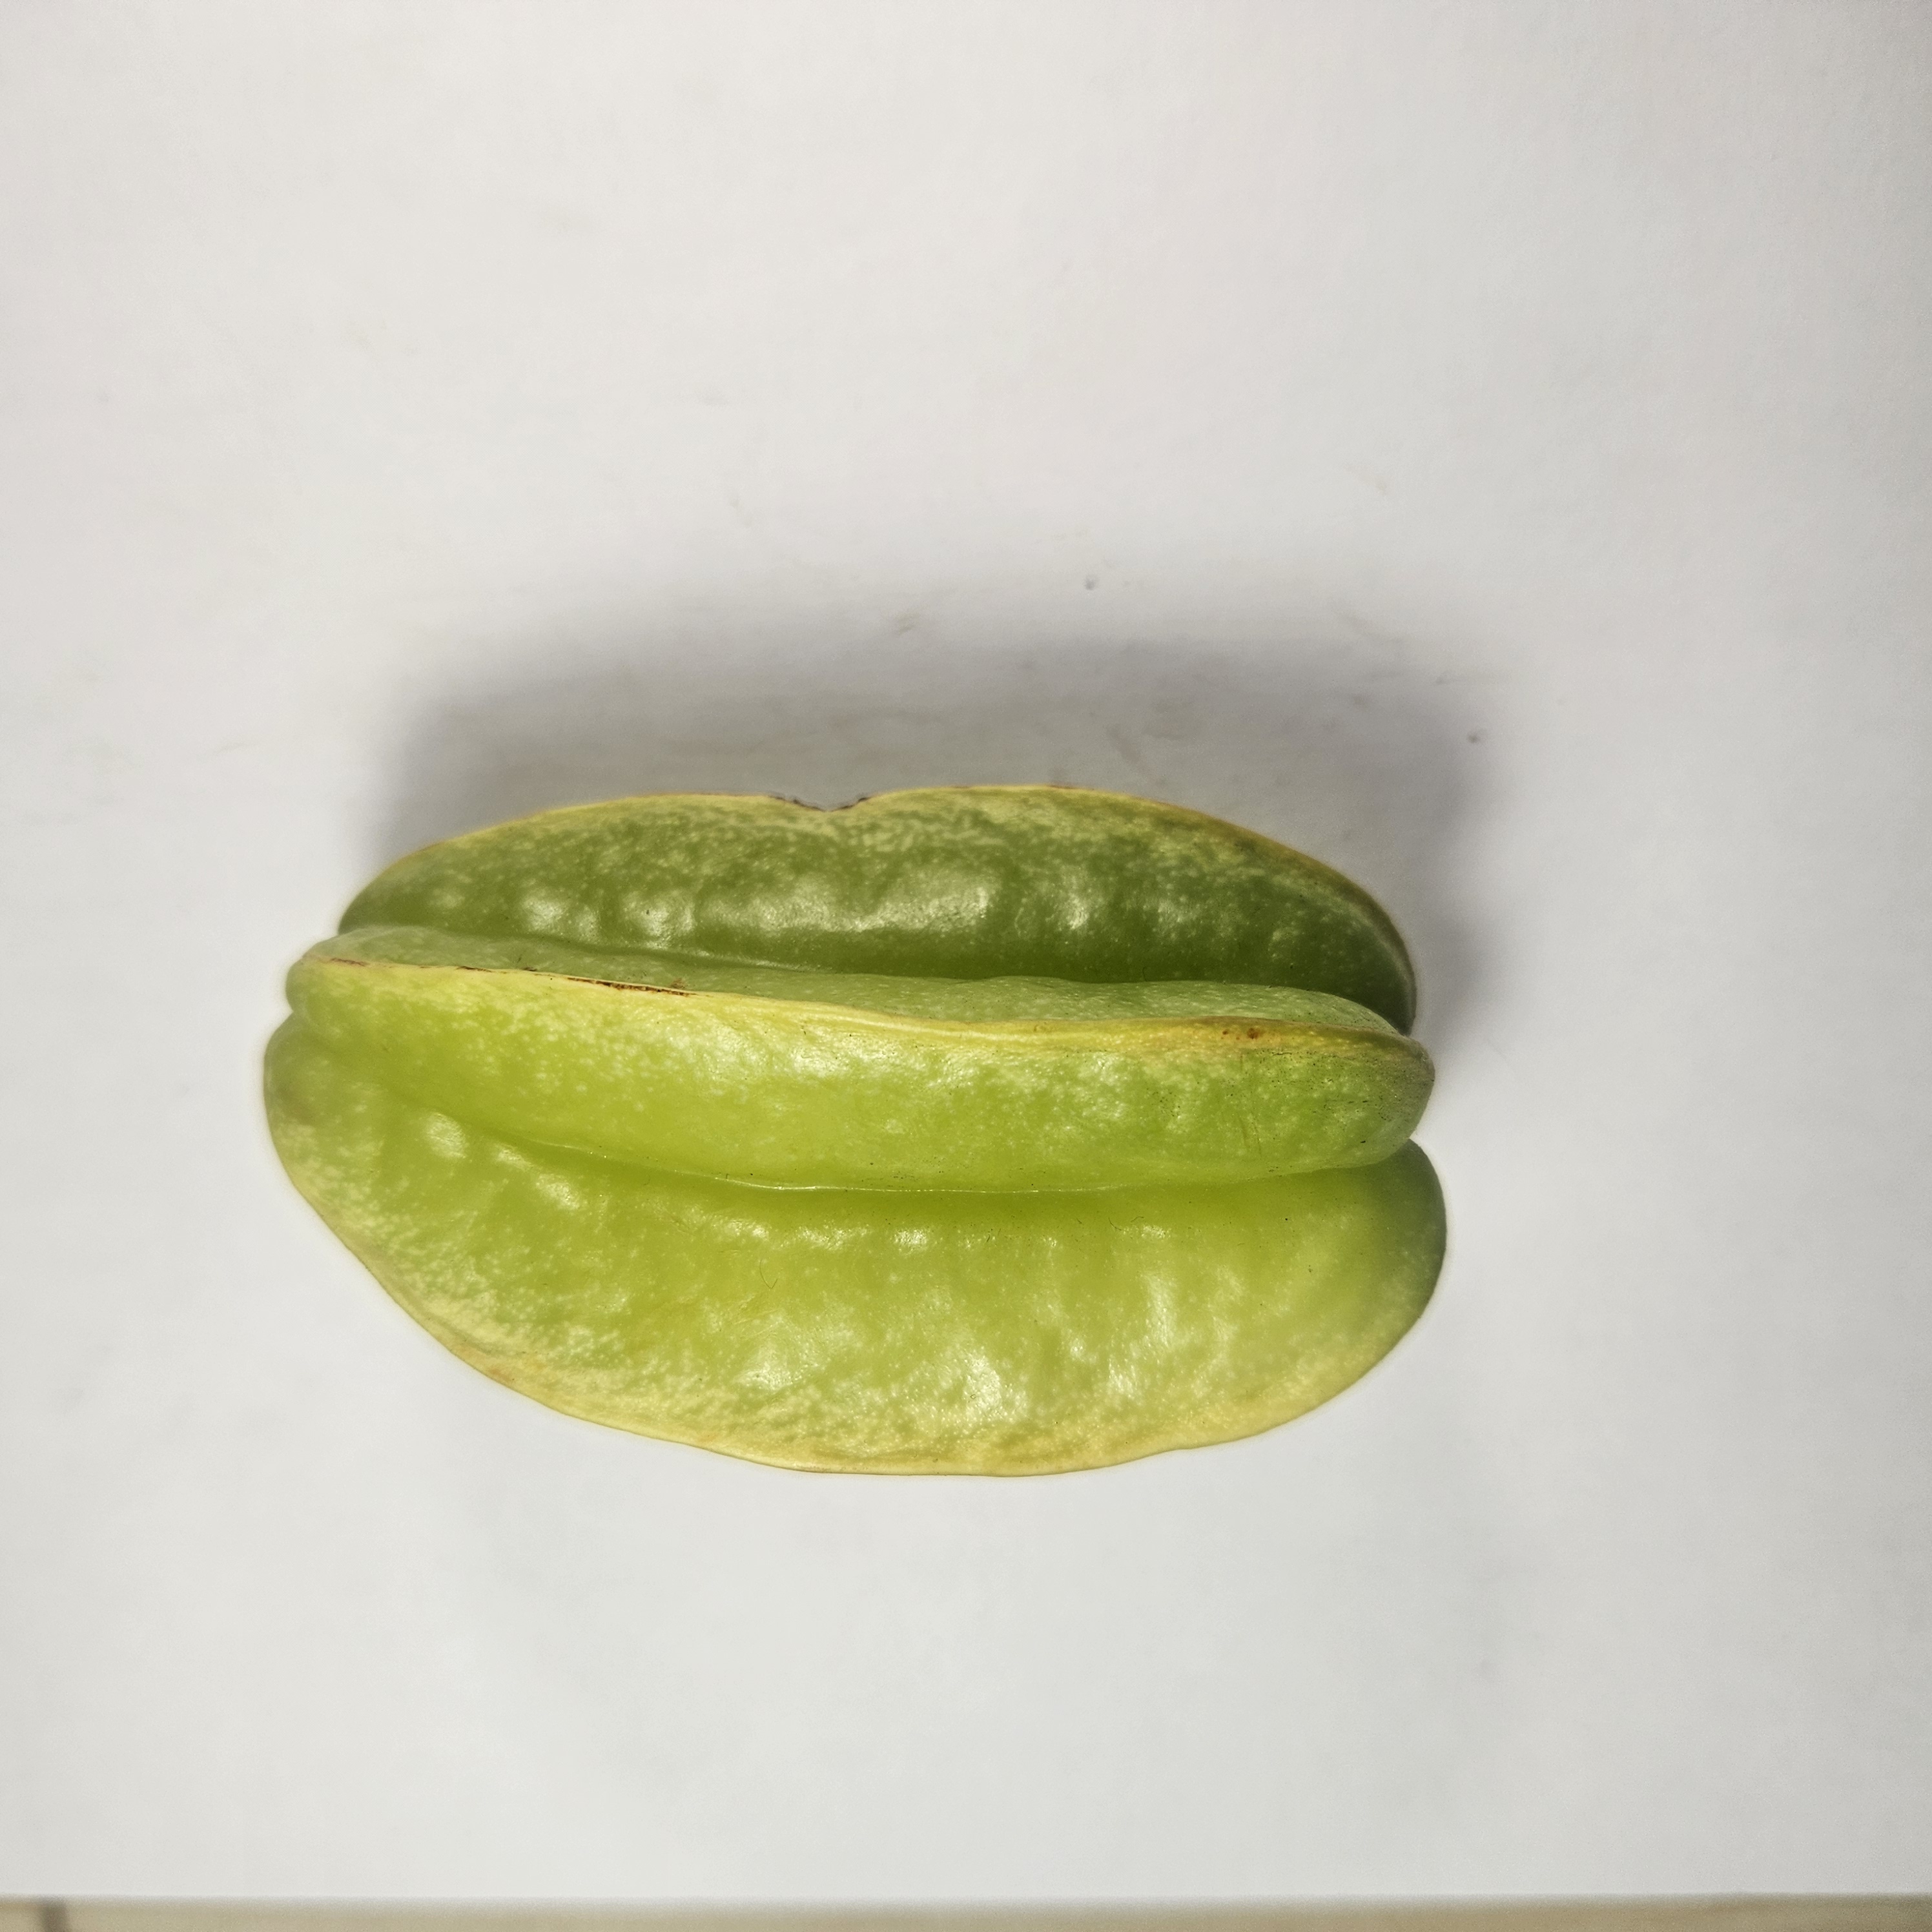
Label: Healthy Fruits